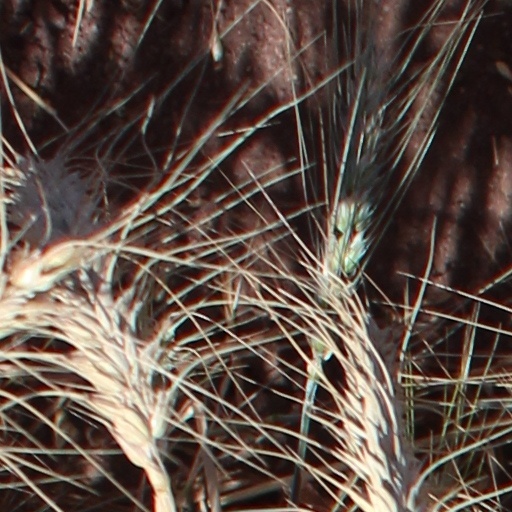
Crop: wheat